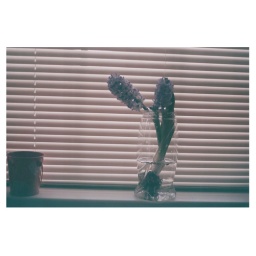
flower by the window